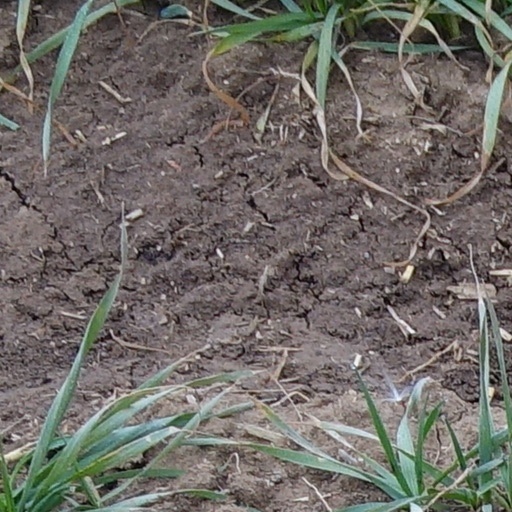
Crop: wheat